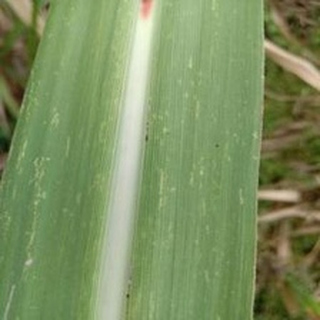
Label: sugarcane_mosaic